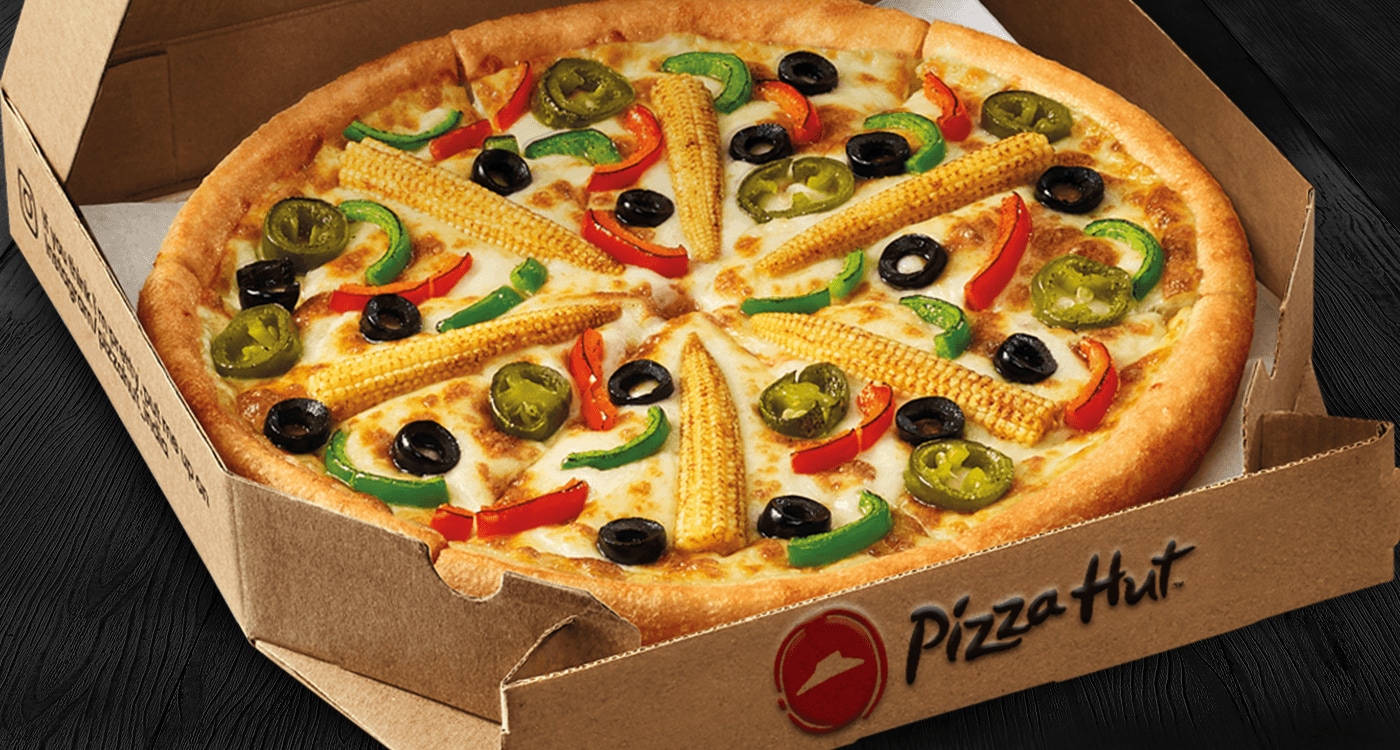
Dish: pizza